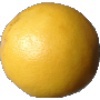
Label: Grapefruit White 1